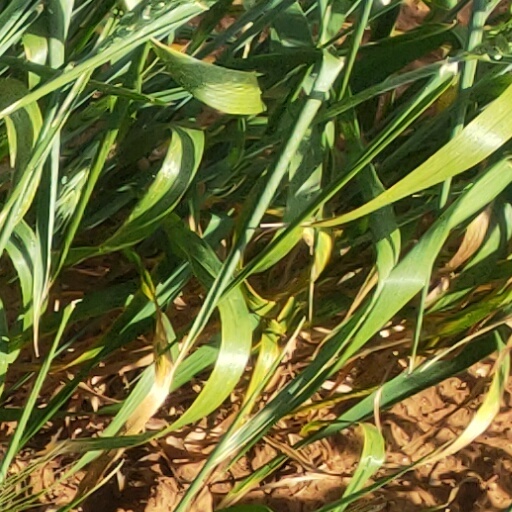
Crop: wheat